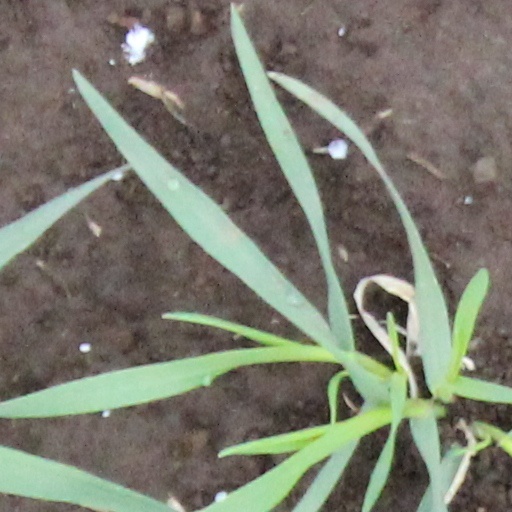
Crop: wheat